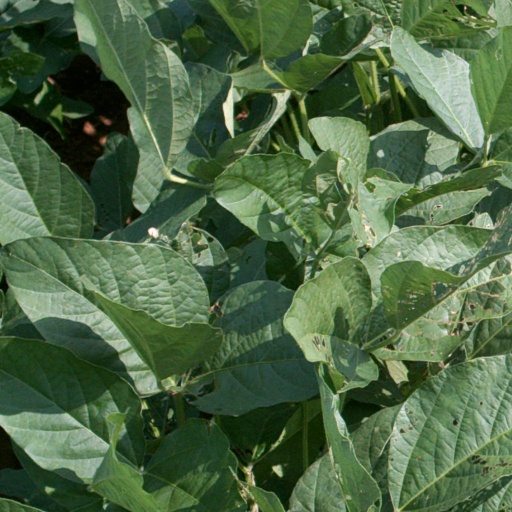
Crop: soybean